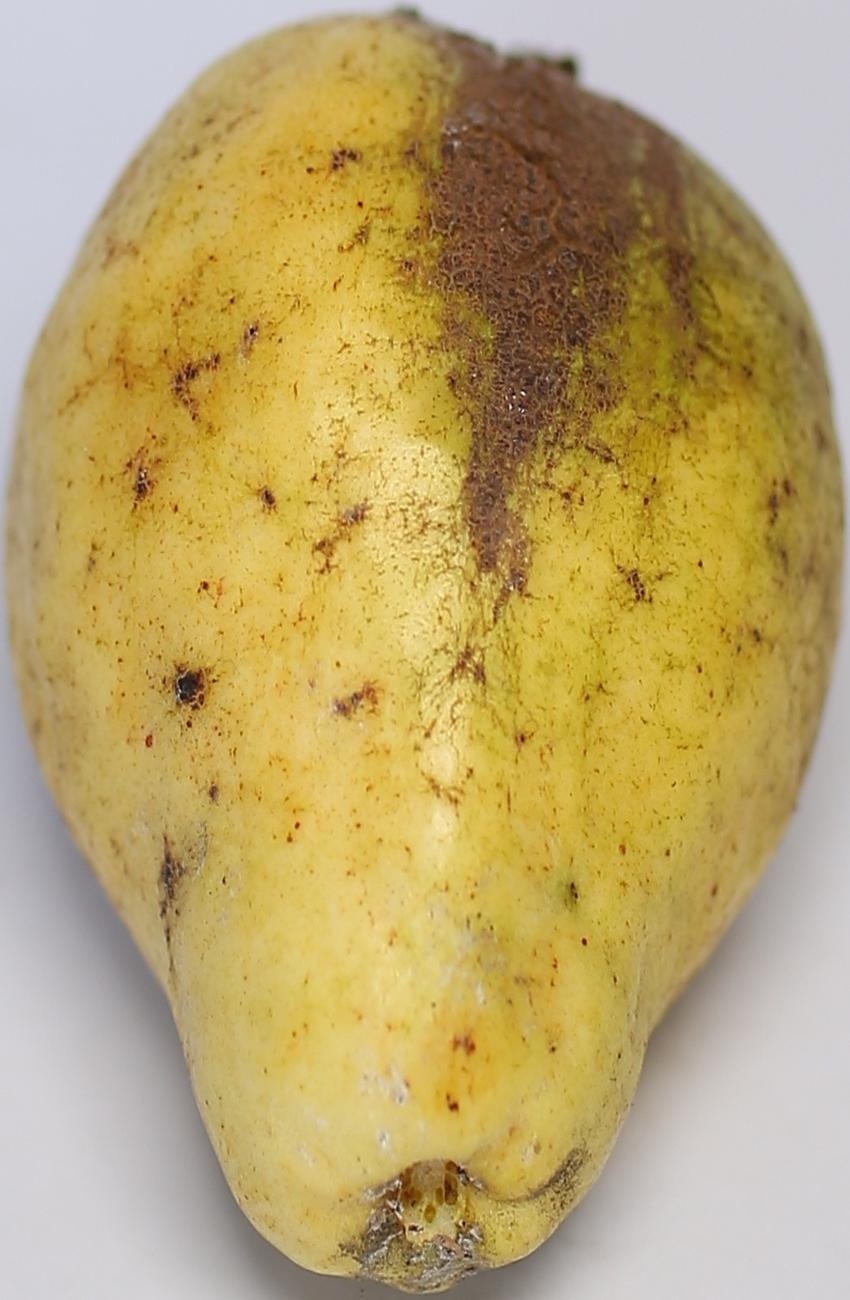
Maturity: ripe
Variety: local-sindhi